Common ostrich

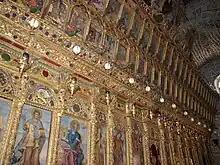
Eggs on the oil lamps of the Church of Saint Lazarus, Larnaca, Cyprus

In Eastern Christianity it is common to hang decorated common ostrich eggs on the chains holding the oil lamps. The initial reason was probably to prevent mice and rats from climbing down the chain to eat the oil. Another, symbolical explanation is based in the fictitious tradition that female common ostriches do not sit on their eggs, but stare at them incessantly until they hatch out, because if they stop staring even for a second the egg will addle. This is equated to the obligation of the Christian to direct his entire attention towards God during prayer, lest the prayer be fruitless.